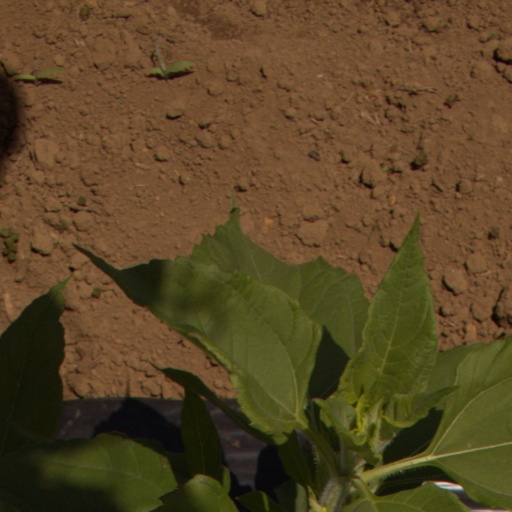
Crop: Jerusalem artichoke